Moravian Diet

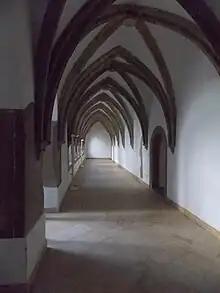
Early session room of the Moravian Diet (13th C.) - Cloister of the Dominican monastery in Brno

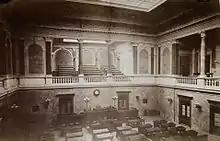
Debating chamber (Assembly hall) in the new house of parliament 1878

On 27 November 1905, leading members of the Moravian Diet from both the Czech- and German-speaking communities of Moravia agreed to a political compromise that divided power in the provincial diet between Czechs, Germans, and members of the landowning and ecclesiastical aristocracy, known as the Moravian Compromise. Despite the ongoing language dispute between Czechs and Germans, a compromise acceptable to both sides was found allowing a harmonious coexistence.